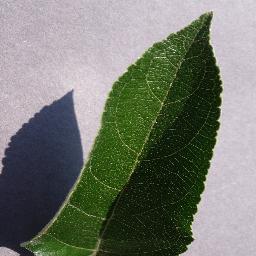
Label: Apple___healthy